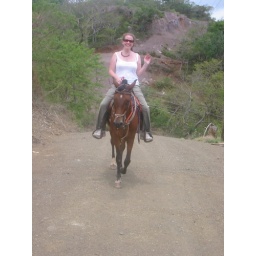
We took a horse ride through a small village and forest area near Tamarindo.